Shiver (2003 film)

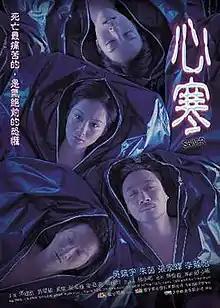
Film poster

Shiver (released in the Philippines as Haunted Spirit) is a 2003 Hong Kong horror film directed by Billy Chung and starring Francis Ng, Athena Chu, Nick Cheung and Tiffany Lee.